Orlandovtsi

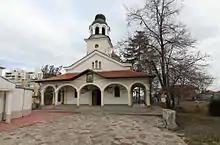
Saint Petka church in Orlandovtsi

Orlandovtsi (also transliterated as "Orlandovci" or "Orlandovtzi") is a neighbourhood of Sofia, the capital of Bulgaria. It lies in the northeast of the city and is administratively part of the Serdika municipality.